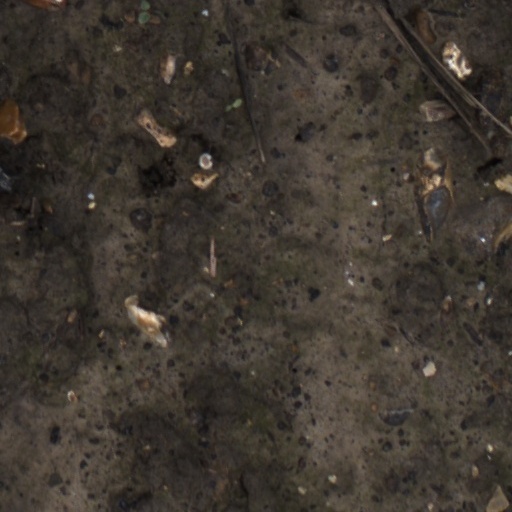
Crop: wheat